Park Hyung-sik

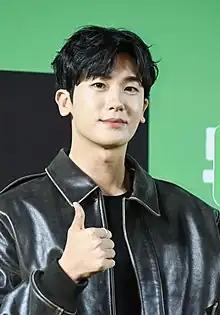
Park in April 2023

Park Hyung-sik (born November 16, 1991) is a South Korean actor and singer. He debuted as a member of the South Korean boy group in 2010. As an actor, he is known for his roles in television series "Strong Girl Bong-soon" (2017), "Doctor Slump" (2024), and "Buried Hearts" (2025).